Military uniform

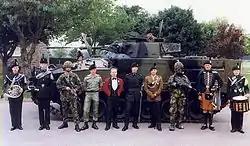
Royal Irish Rangers soldiers and officers in Numbers 8, 14, 10, 1, 2 and 12 dress, flanked by a bandsman, bugler, piper and drummer in full-dress.

The German Army has retained a form of field grey for dress wear though of modern cut and worn with berets. Some senior officers still wear peaked caps. The collar braid stripes ("Litzen"), that distinguished regiments of the Prussian Guard prior to 1918, have become a general feature of modern German uniforms. The Mountain infantry troops retain a more traditional dress uniform. The Nationale Volksarmee of the former German Democratic Republic also maintained a stone grey uniform, following the Imperial German tradition. Both the West and East German militaries still retained Prussian-style dress uniform respectively, with the West abandoning the "Stiefelhosen" (bootcut trousers).